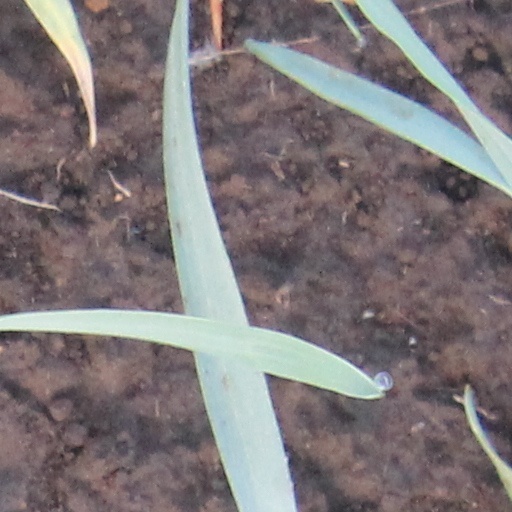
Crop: wheat